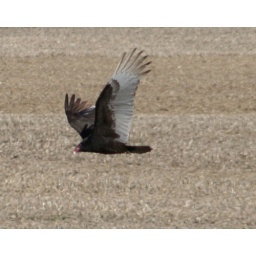
This Turkey Vulture was flying in the field in front of our house today 4/4/09